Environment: real
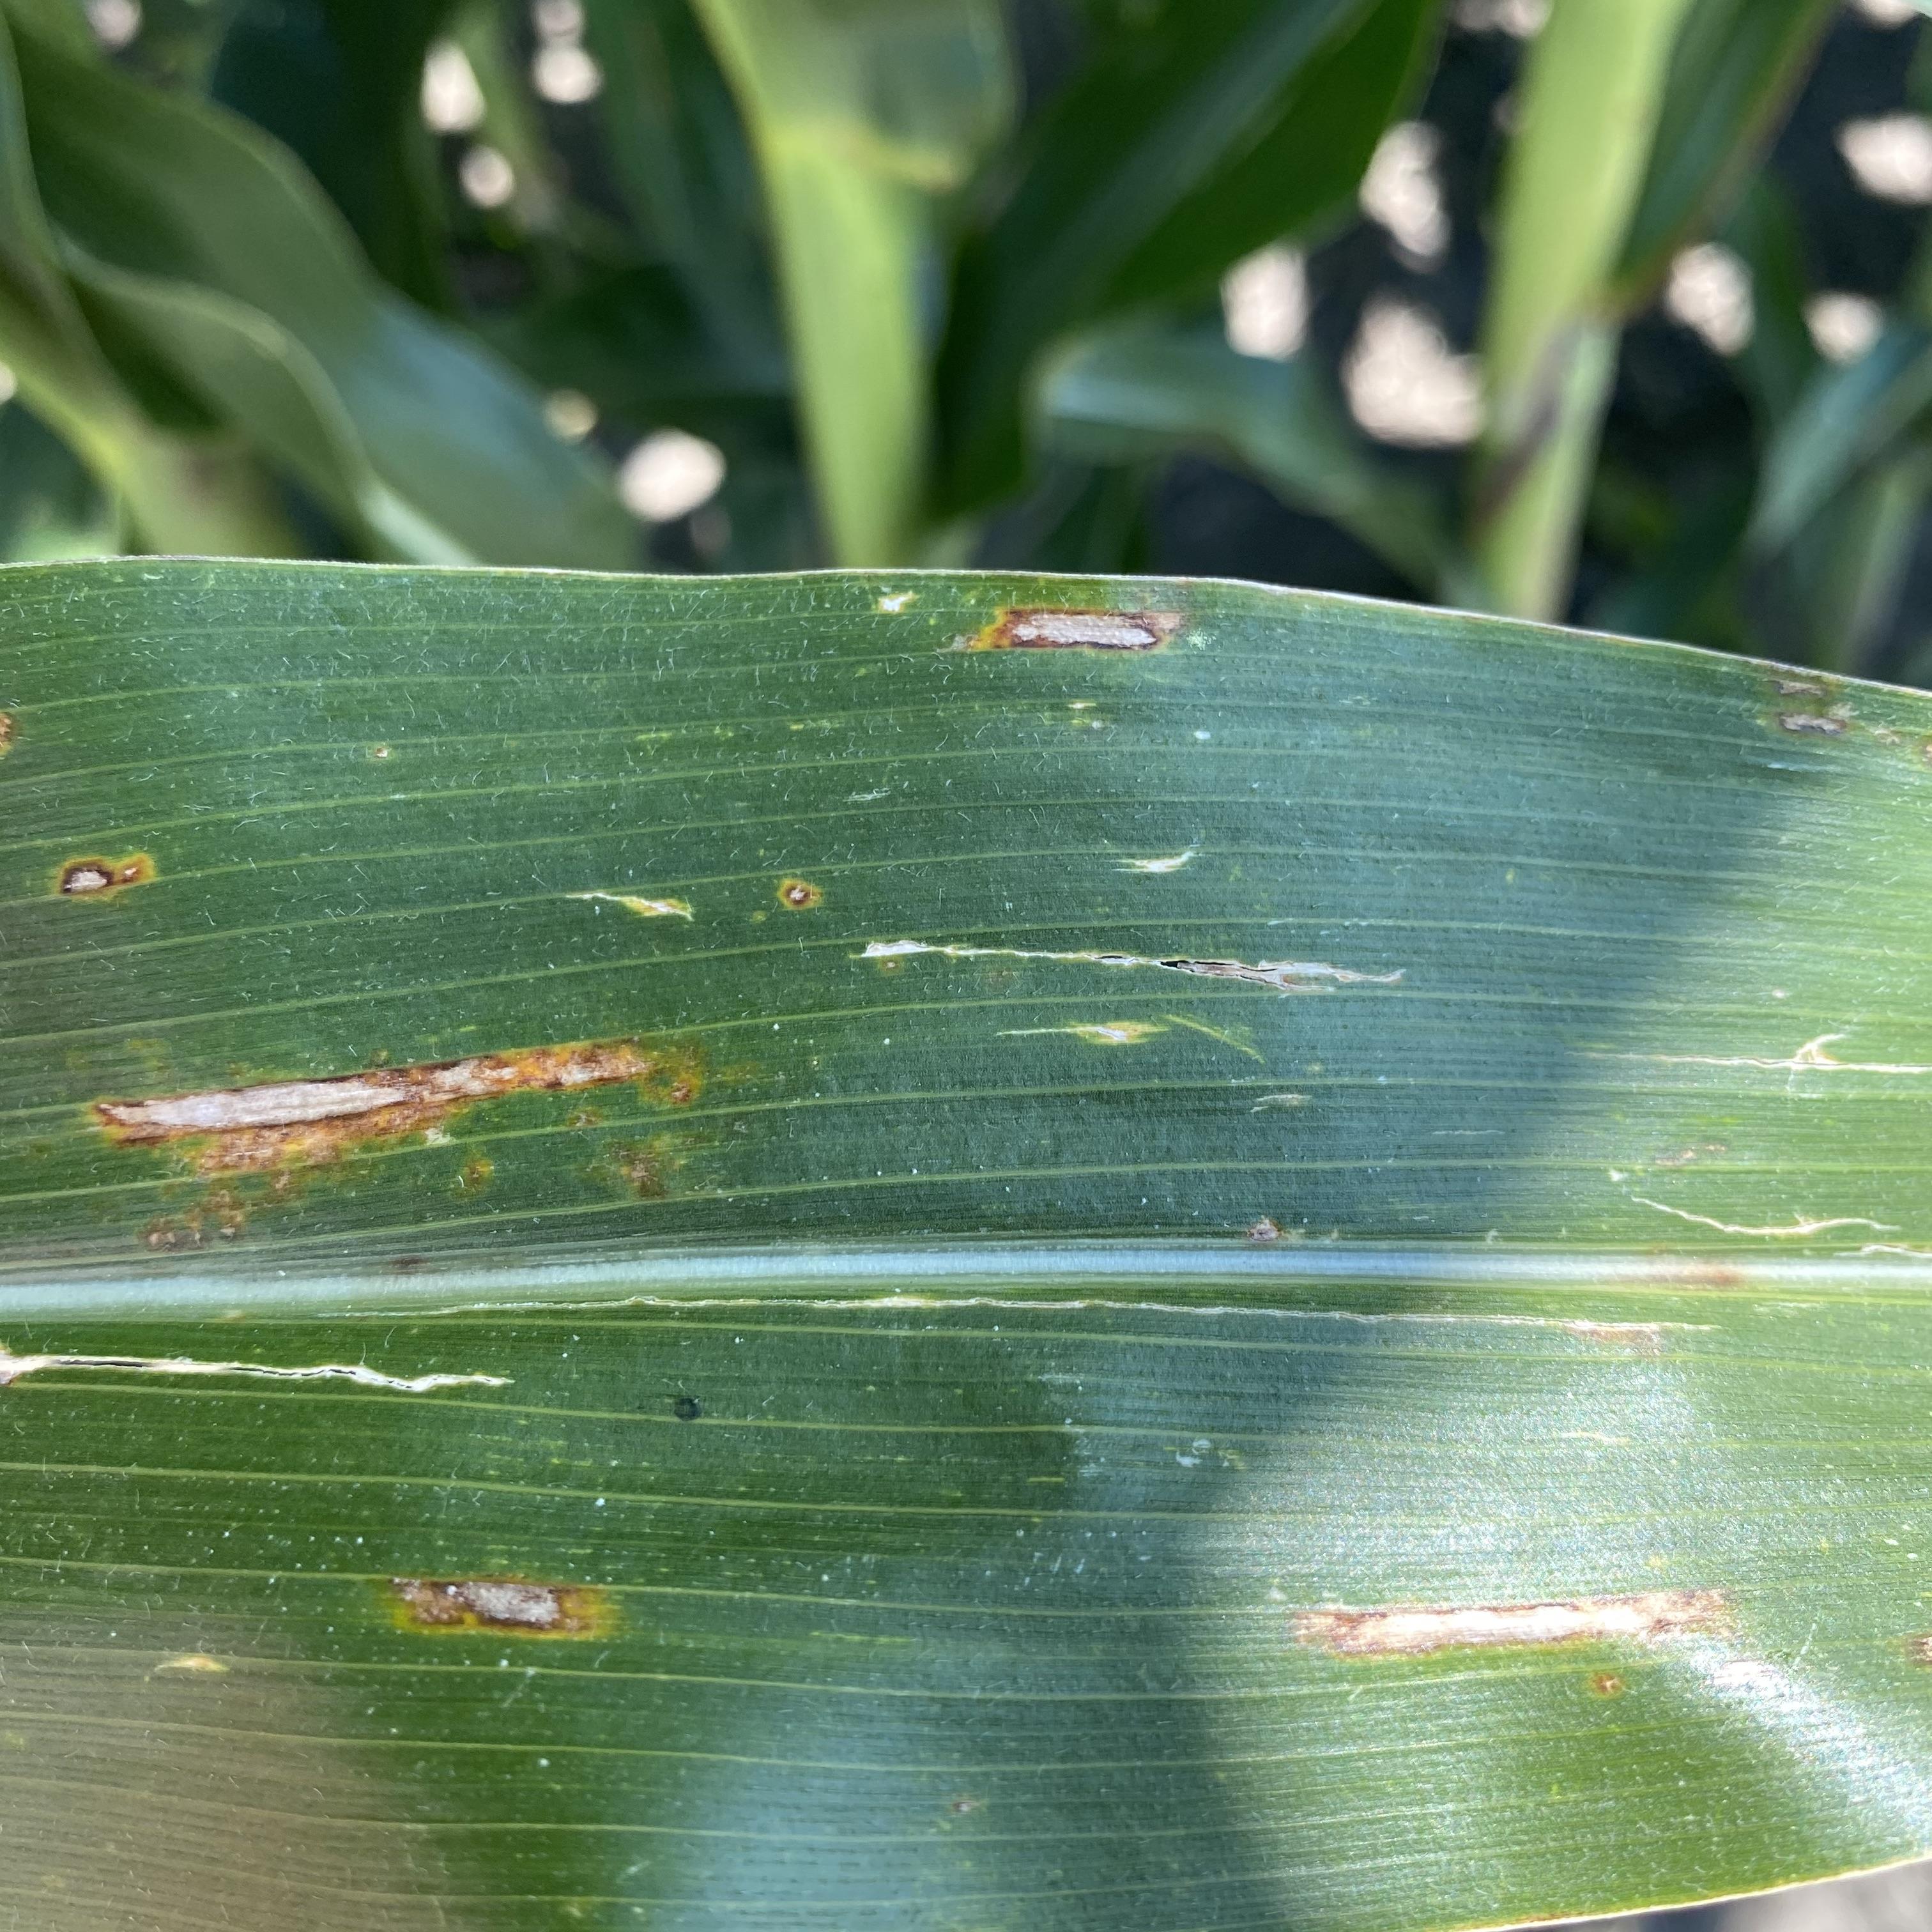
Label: gray_leaf_spot